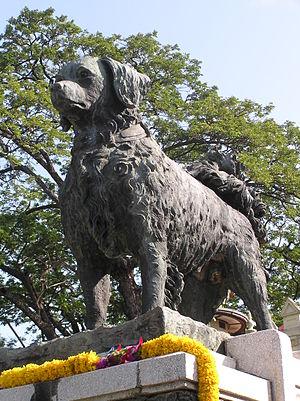
Le palais de Sanam Chan est situé derrière le Phra Pathom Chedi à Nakhon Pathom, en Thaïlande. Il a été construit à partir de 1907, durant le règne de Rama V. Le futur roi Vajiravudh, alors prince royal, avait acheté la terre près de l'étang de Chan pour construire un palais, et l'avait appelée palais de Sanam Chan d’après le nom de l'étang.